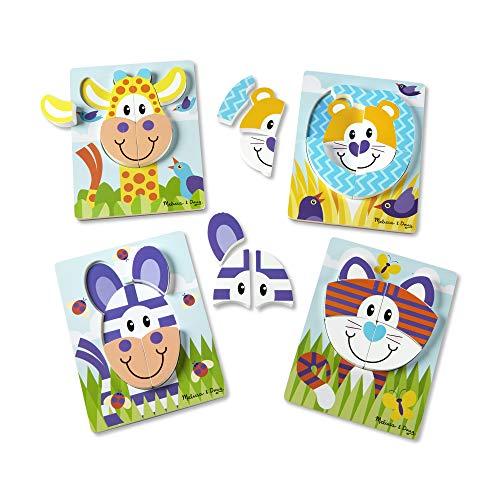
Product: Melissa & Doug First Play Safari Animals Wooden Chunky Jigsaw Puzzle Set (4-Pack, 9.75” x 7.5” Each Puzzle, 6-9 Pieces, Great Gift for Girls and Boys - Best for 2, 3, and 4 Year Olds)
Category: Toys & Games | Puzzles | Jigsaw Puzzles
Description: WOODEN CHUNKY PUZZLE SET: This delightful set of four 6- to 9-piece wooden chunky jigsaw puzzles in a safari animal theme is sure to engage kids with its bright colors and patterns.
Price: $21.77
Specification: ProductDimensions:10.2x1.8x15.4inches|ItemWeight:2.2pounds|ShippingWeight:4.74pounds(Viewshippingratesandpolicies)|ASIN:B07QS57VG6|Itemmodelnumber:30131|Manufacturerrecommendedage:24months-4years